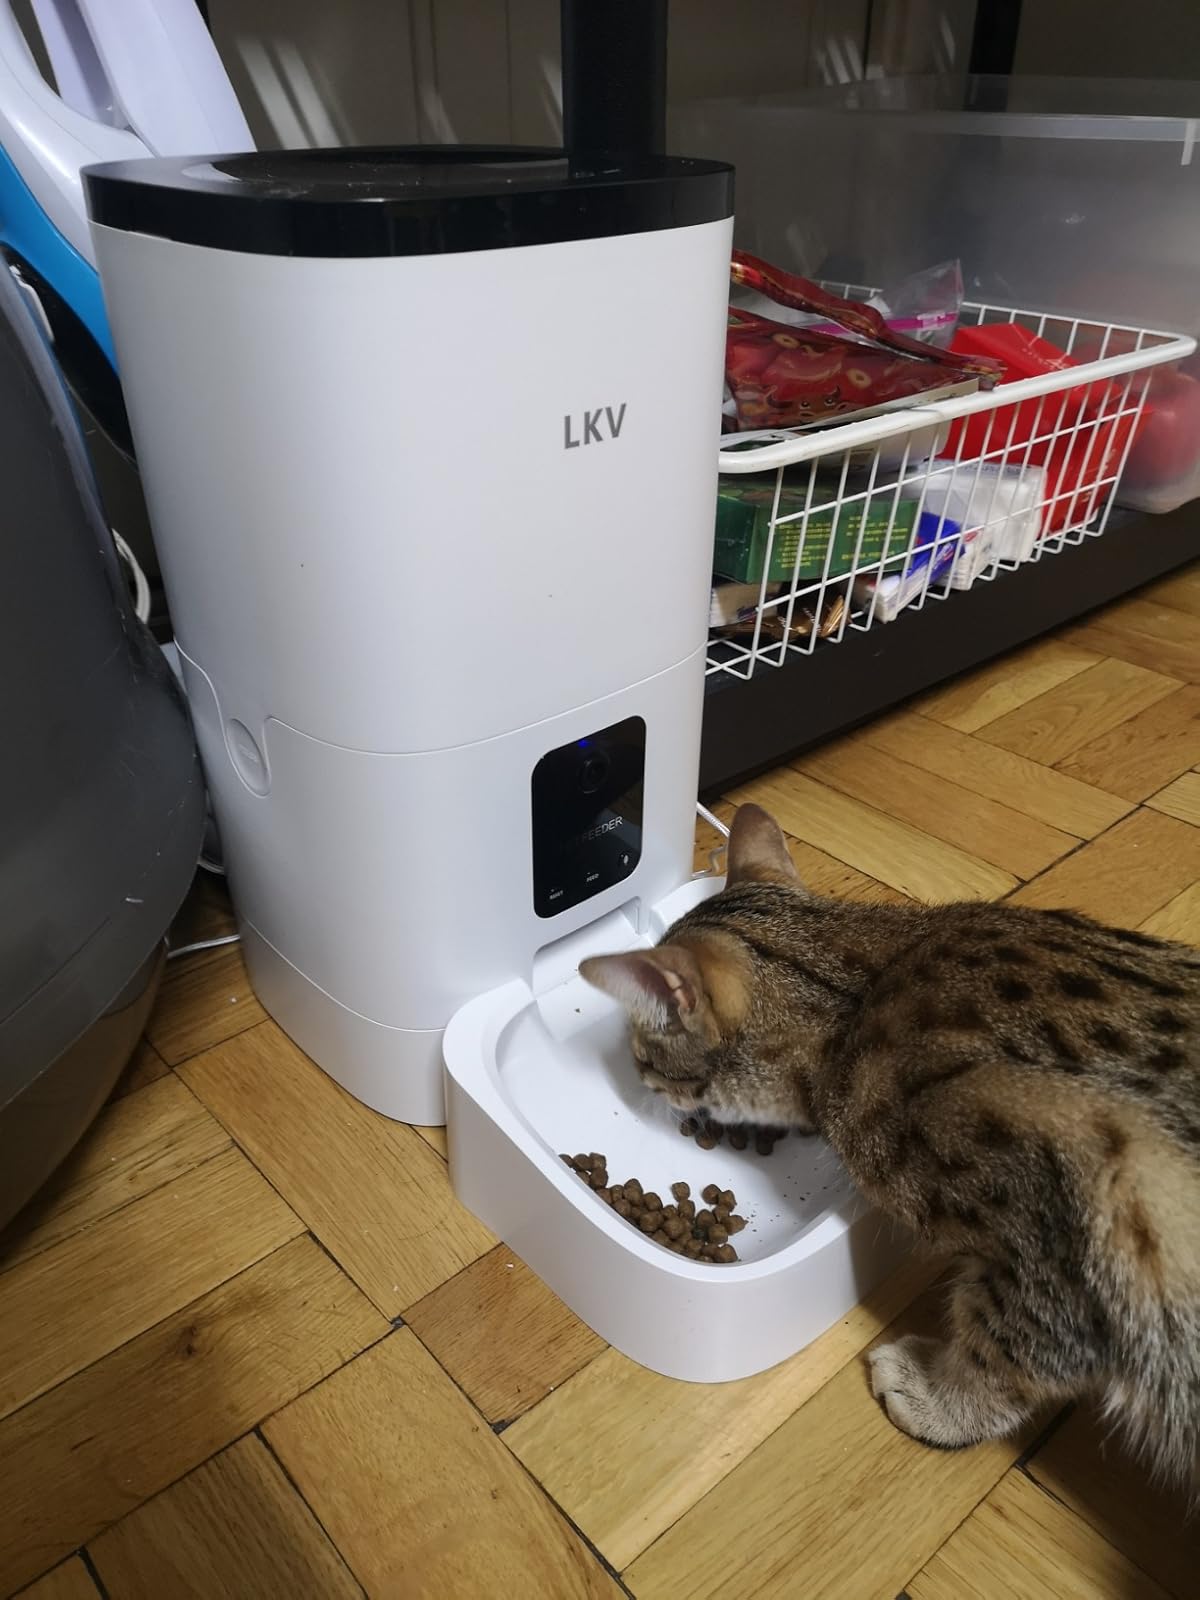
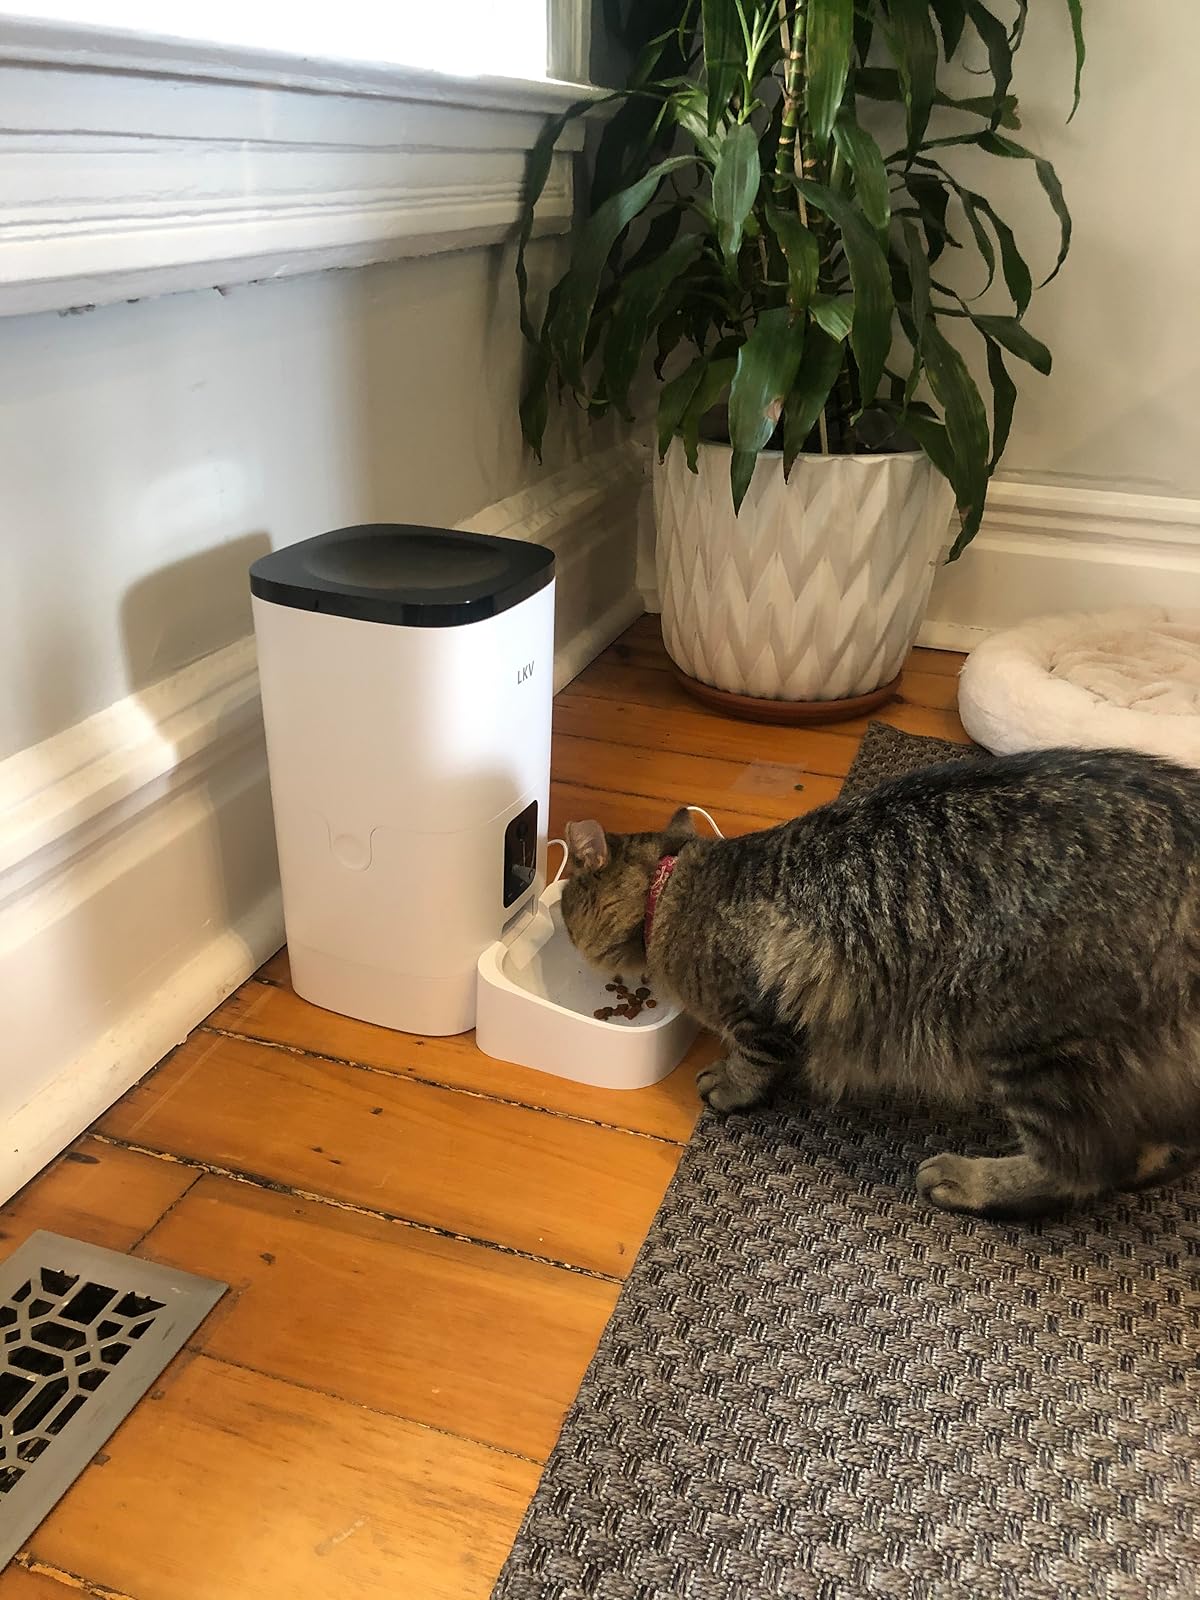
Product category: items_feeder
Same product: yes